Elza Furtado Gomide

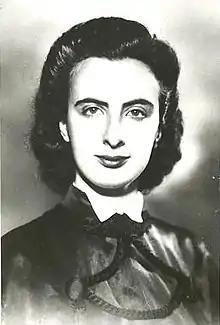
Elza Furtado Gomide

Elza Furtado Gomide (August 20, 1925 – October 26, 2013) was a Brazilian mathematician and the first woman to receive a doctorate in mathematics from the University of São Paulo, in 1950, and the second in Brazil. Gomide was involved in the creation of the Society of Mathematics of São Paulo and was elected head of the department of mathematics of the University of São Paulo in 1968.